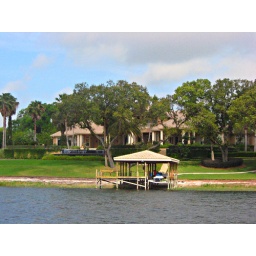
Out on the lake for some Sun -N- Fun..photo of house on the lake!Wish I could live in one of them!